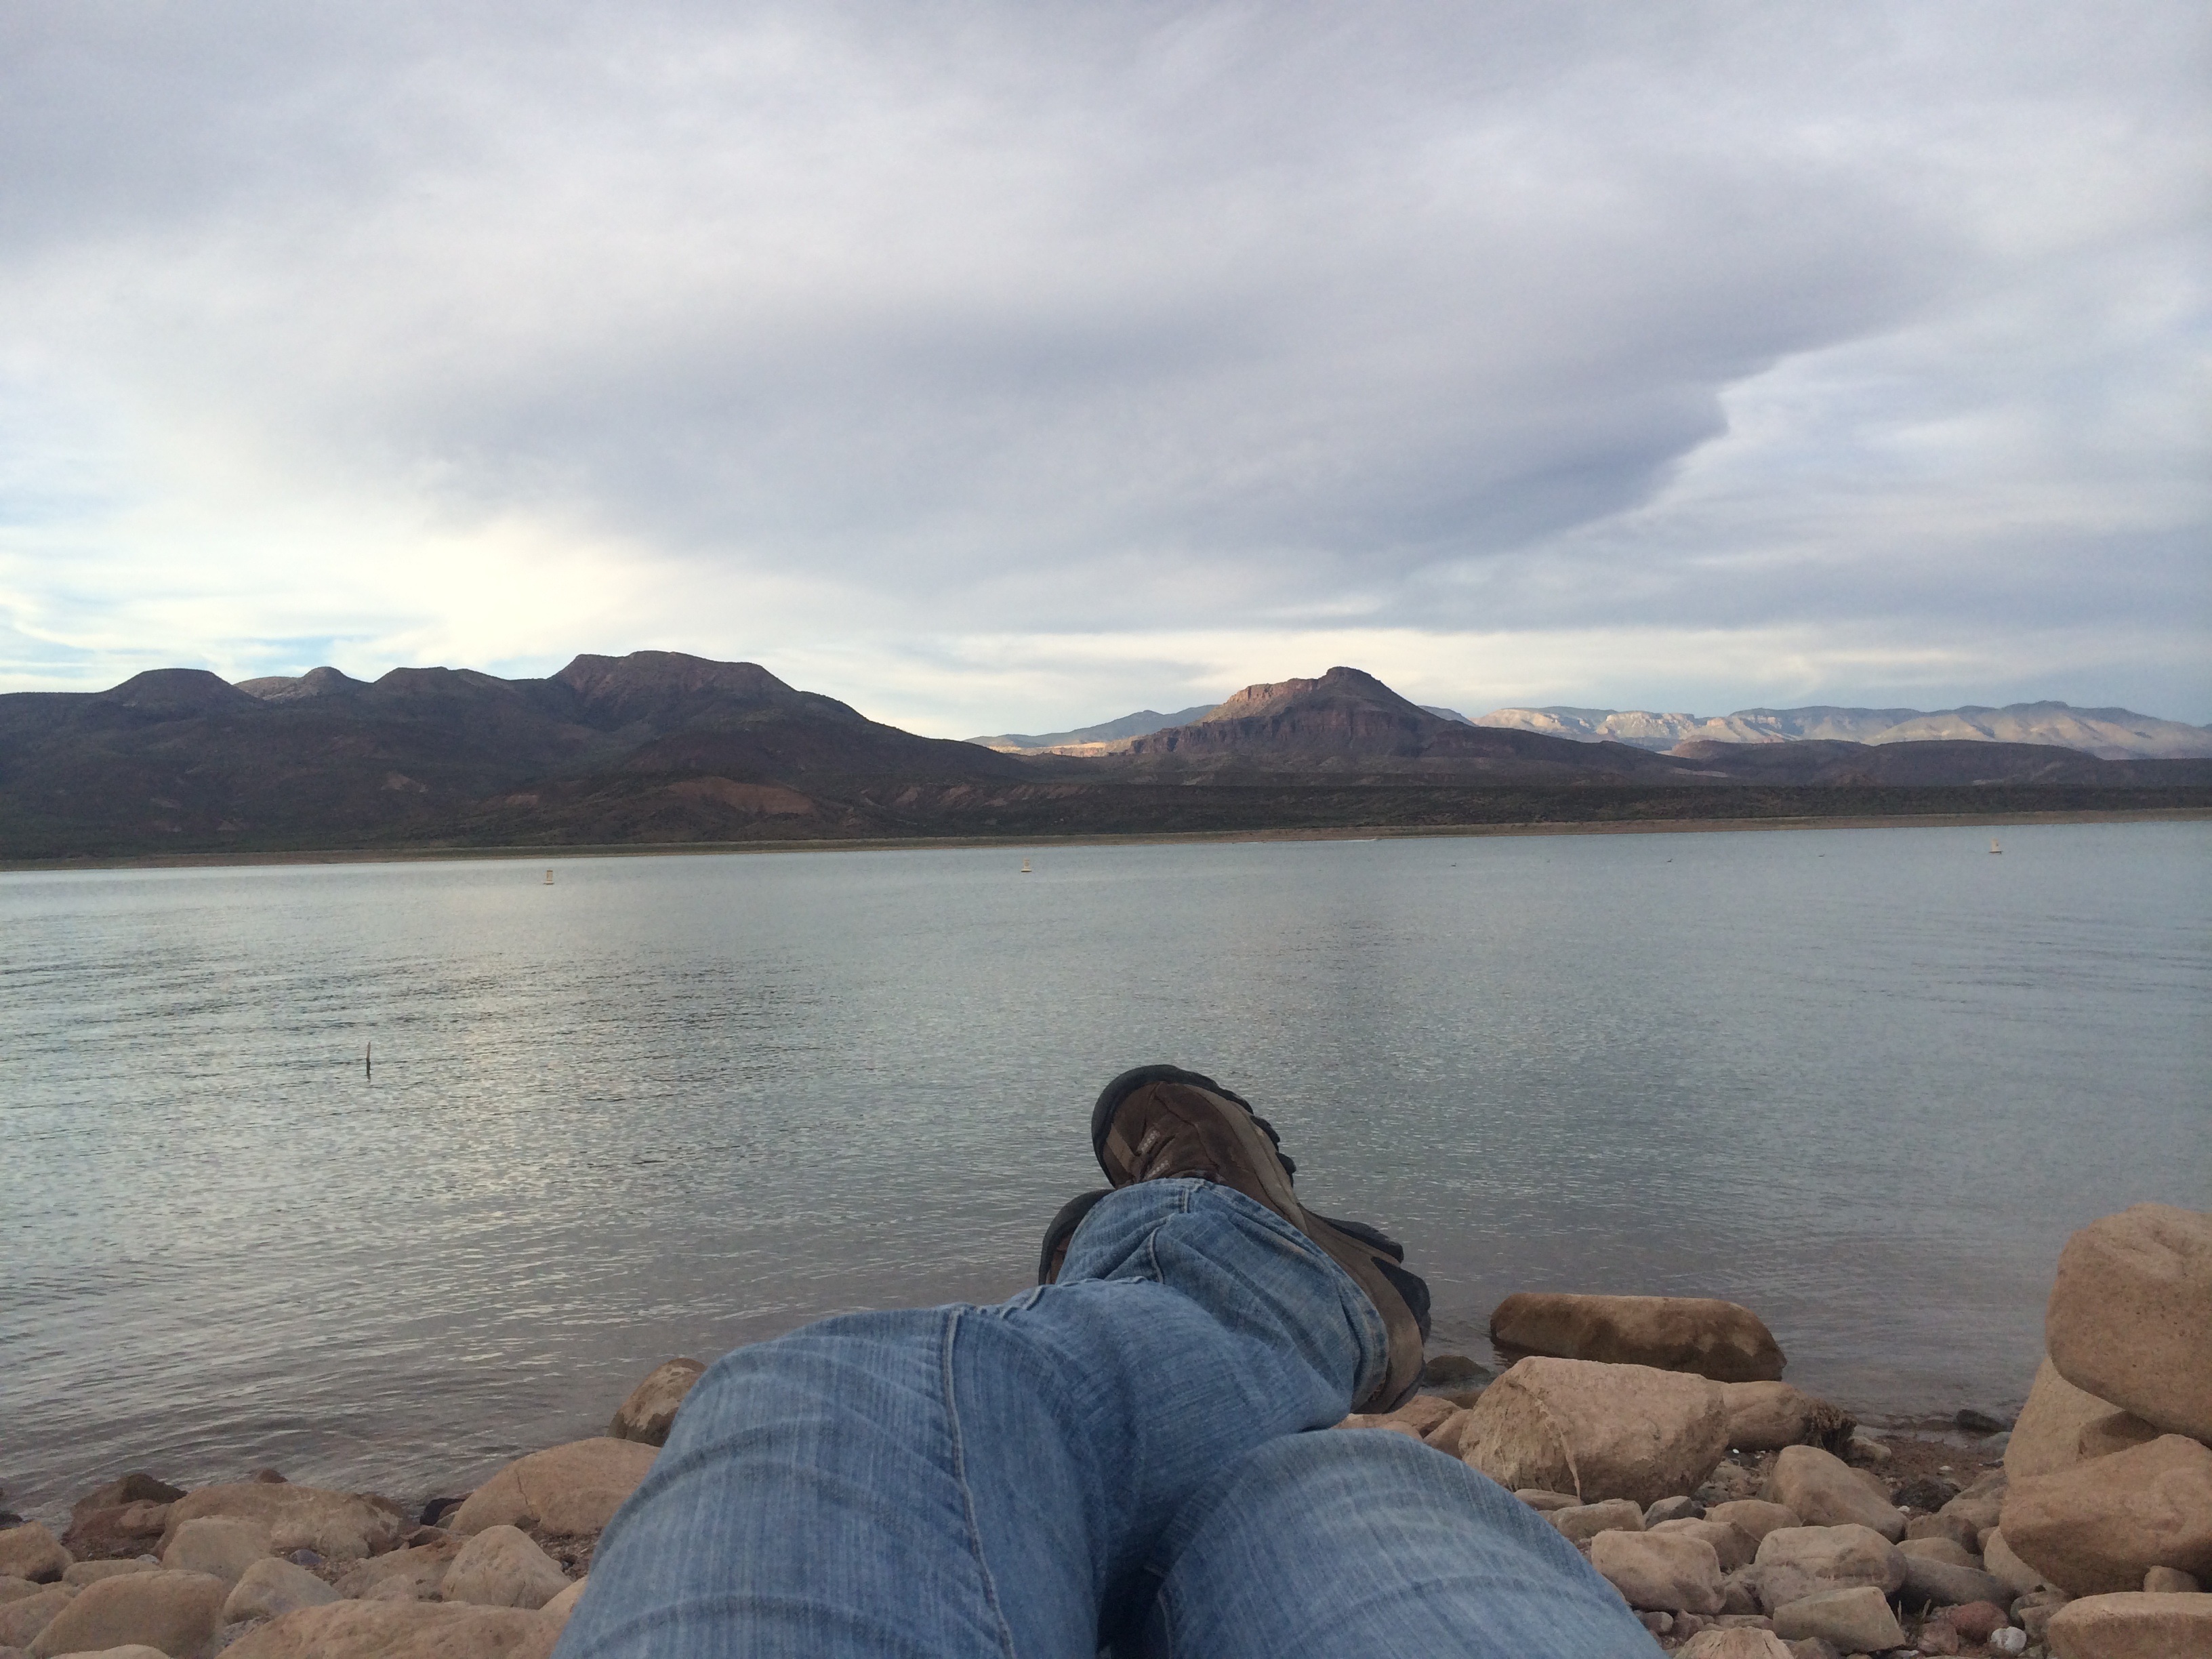
landscape, sea, coast, water, nature, outdoor, rock, person, mountain, cloud, sky, sun, cloudy, shore, lake, river, summer, vacation, jeans, relax, scenic, bay, reservoir, body of water, relaxing, arizona, clouds, relaxation, loch, lake roosevelt